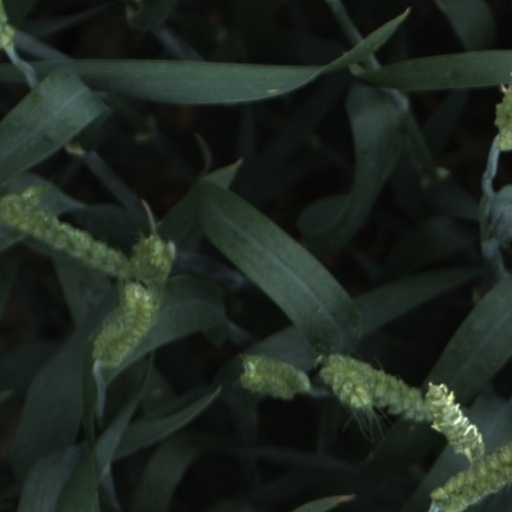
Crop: wheat